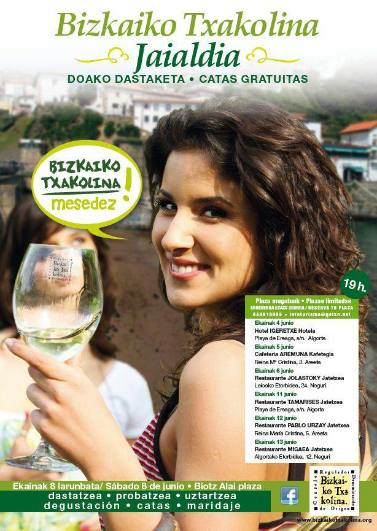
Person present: Yes